Erdem Gündüz

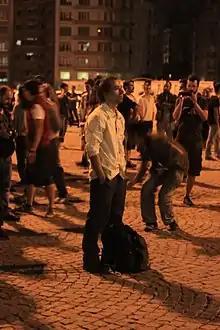
Erdem Gunduz during the Standing Man protest

Erdem Gündüz is a Turkish dancer, actor, performance artist, choreographer, and teacher who, as a result of his actions during the 2013–14 protests in Turkey, has become "the face of the protest movement against the Turkish government." He became internationally known as "The Standing Man" in June 2013 when he stood quietly in Istanbul's Taksim Square as a protest against the conservative government of Recep Tayyip Erdoğan.